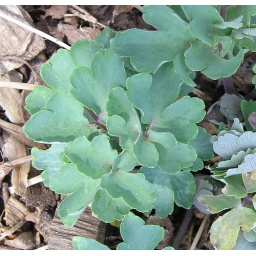
Today I spotted these Columbine leave popping up under a tree in the wooded area around our shed.